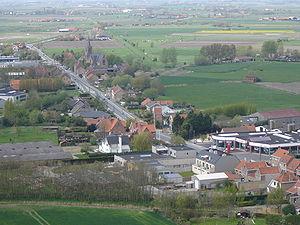
Kaaskerke ou en français et anciennement en néerlandais Caeskerke, est une section de la ville belge de Dixmude située en Région flamande dans la province de Flandre-Occidentale.